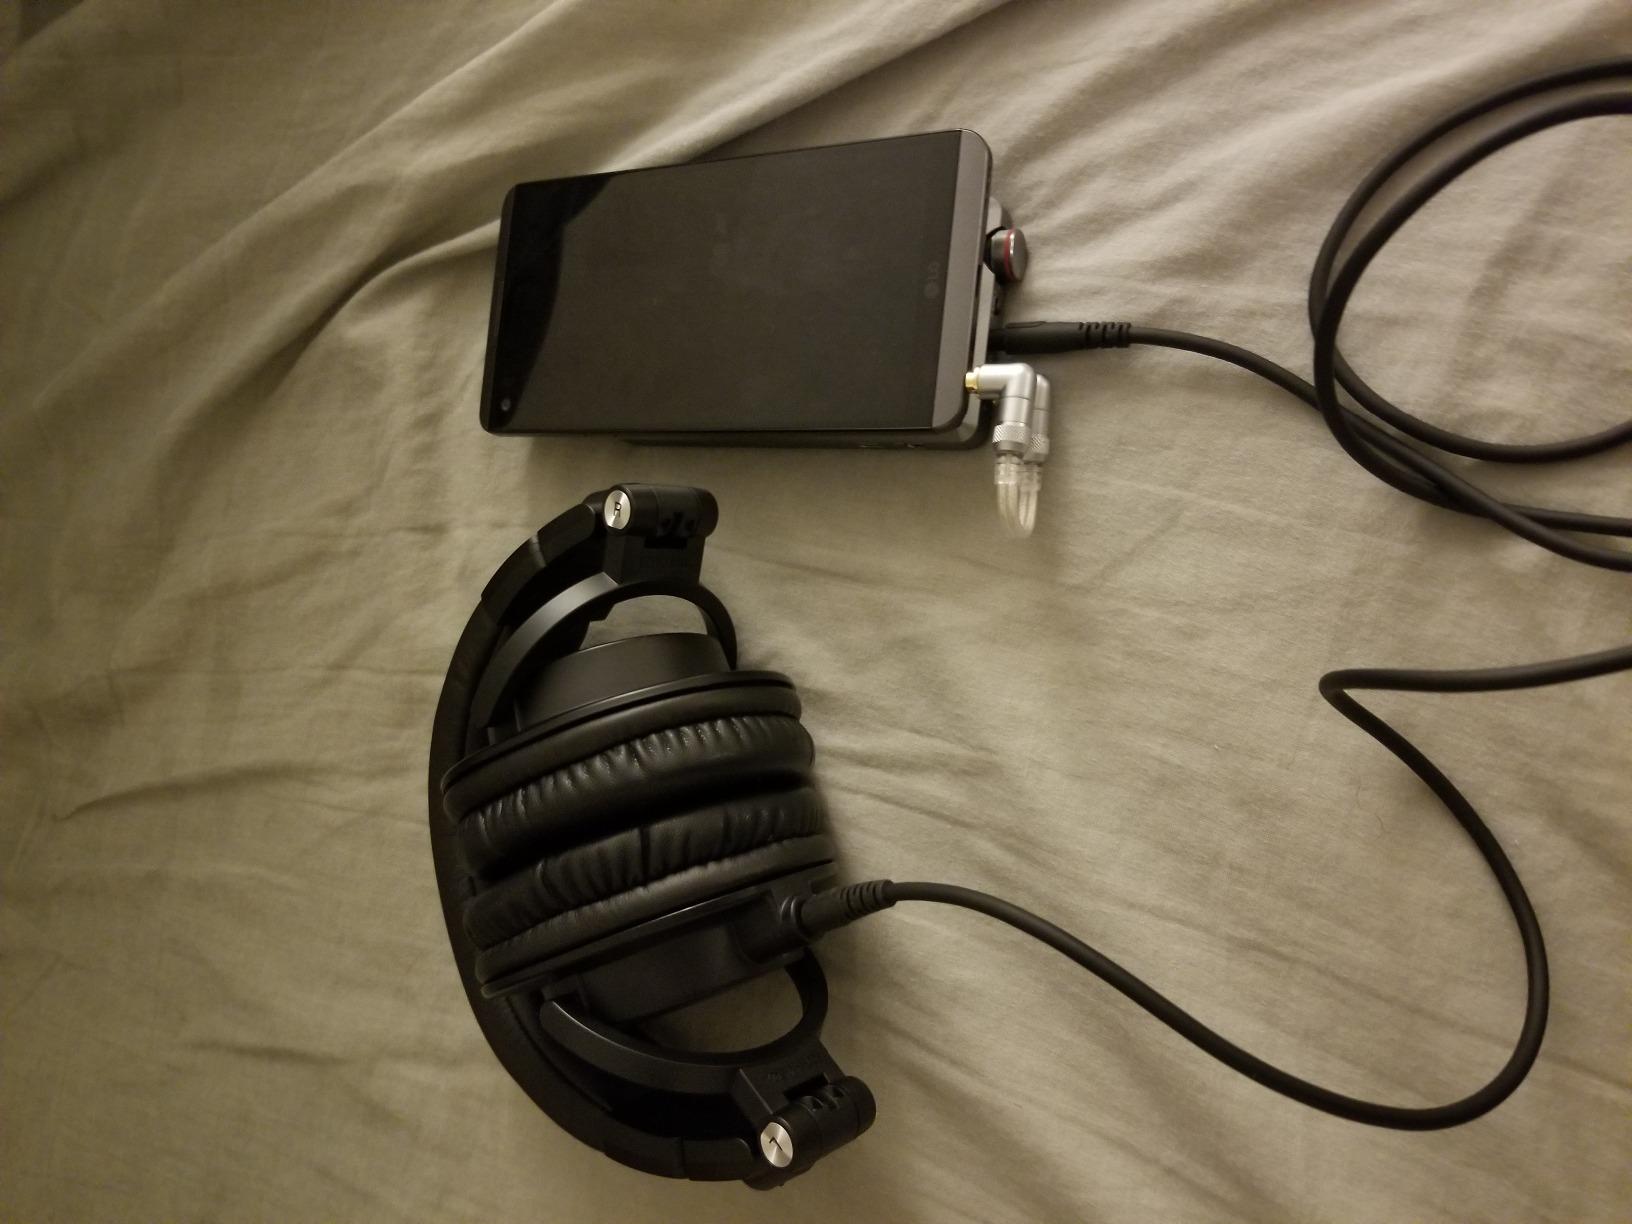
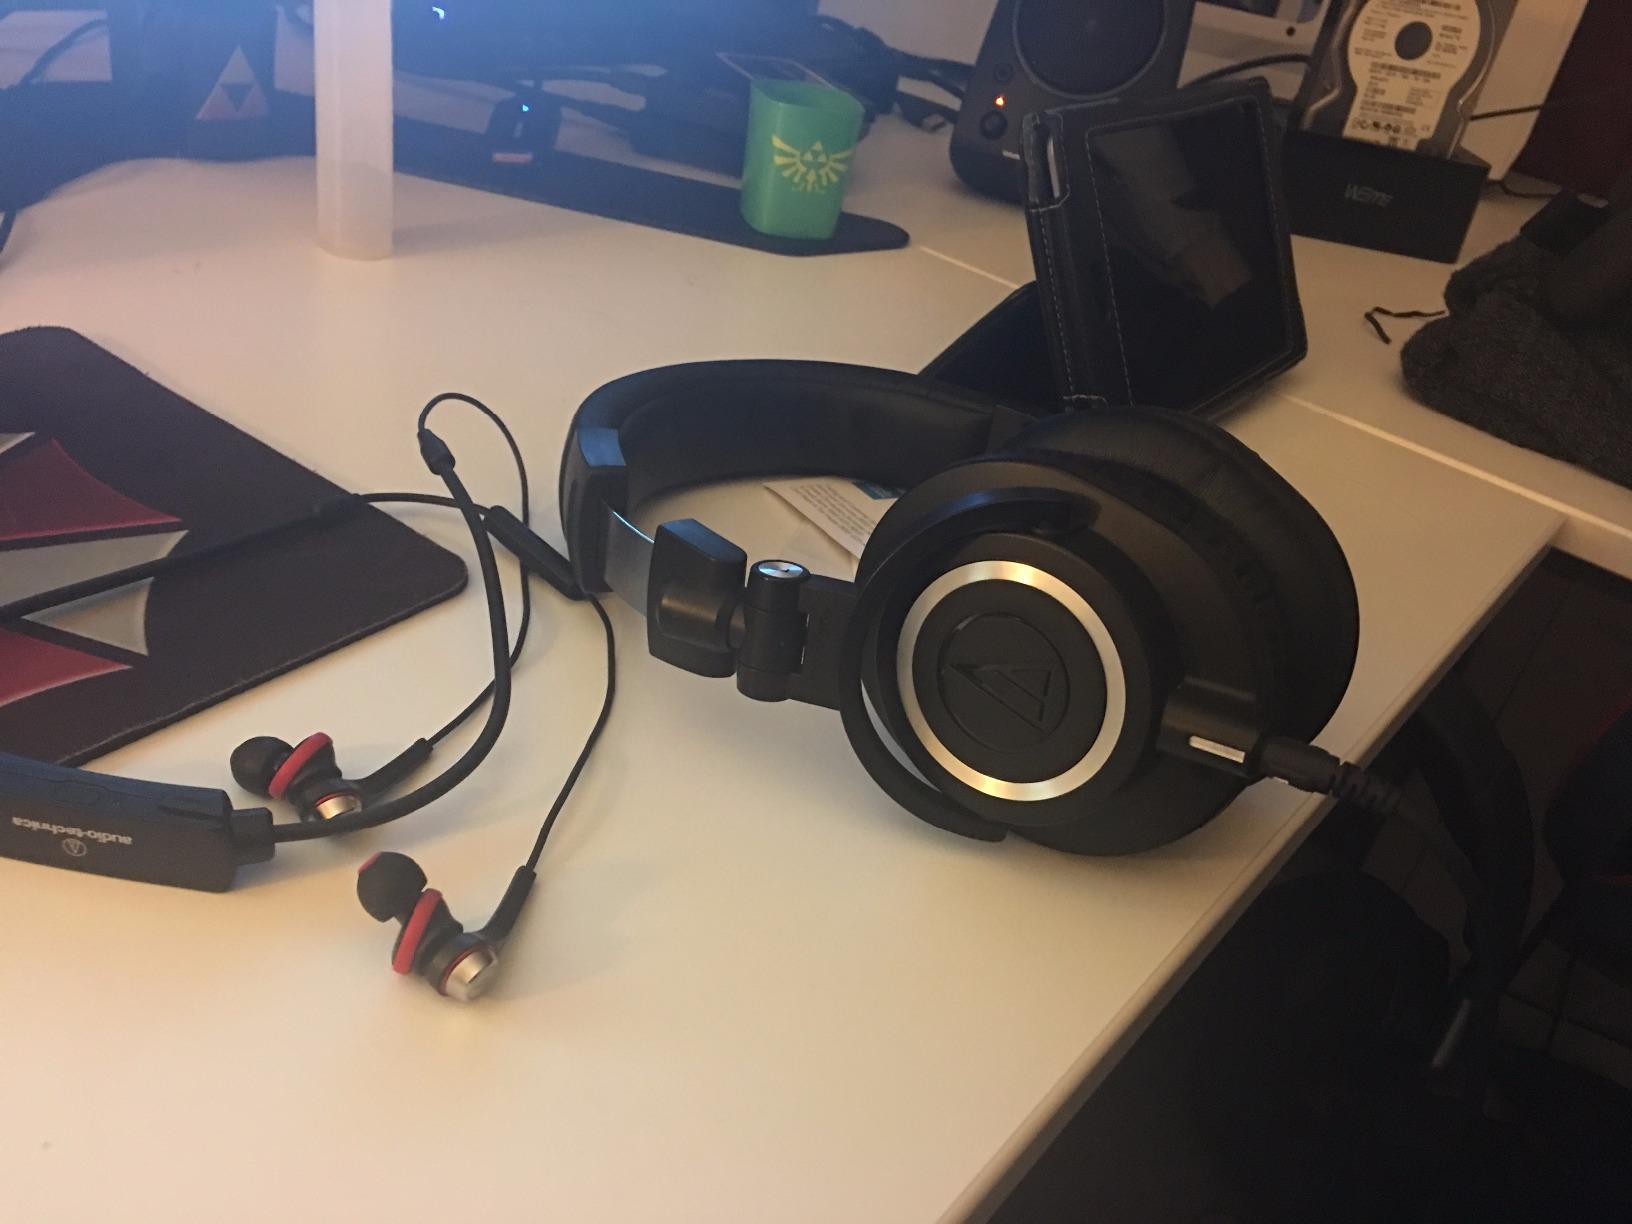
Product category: headphones
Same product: yes